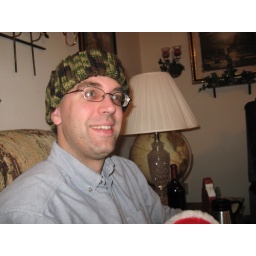
I'm too cute in my hat